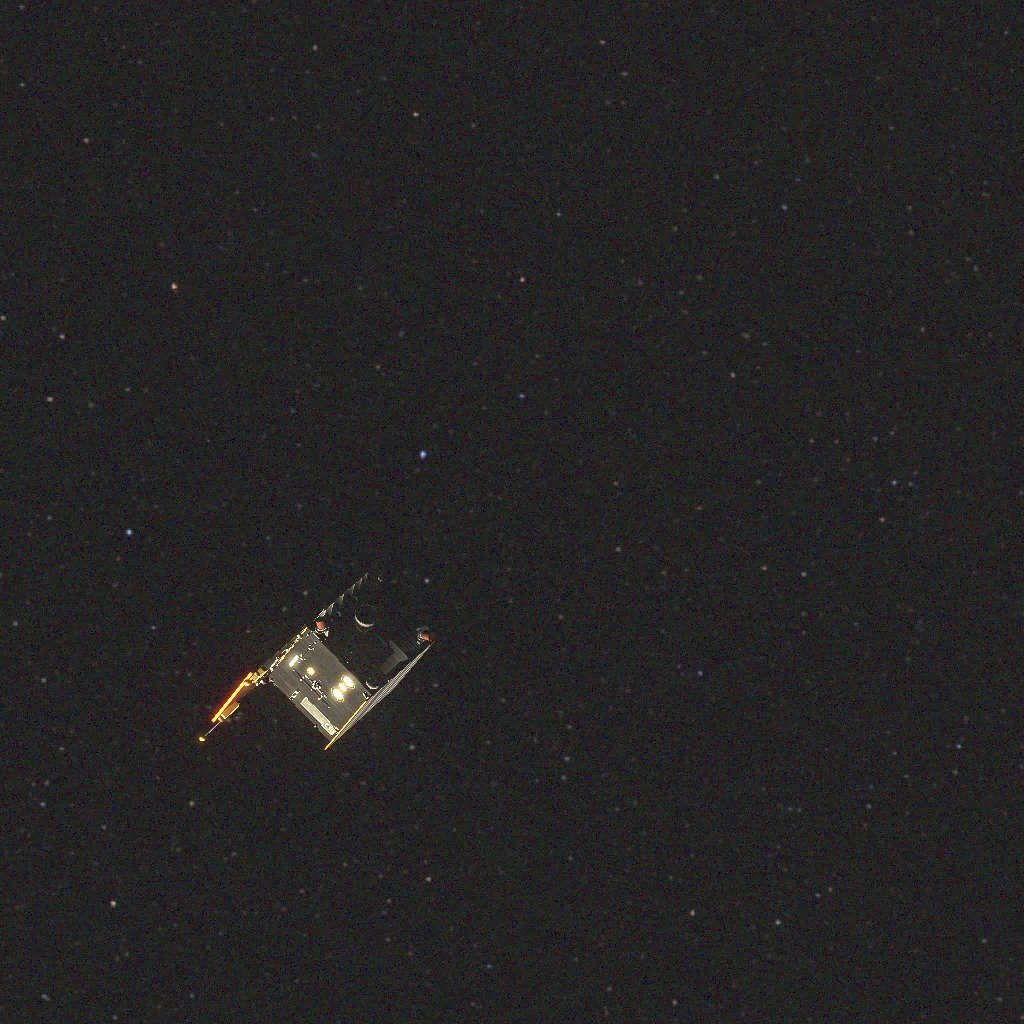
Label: proba_2